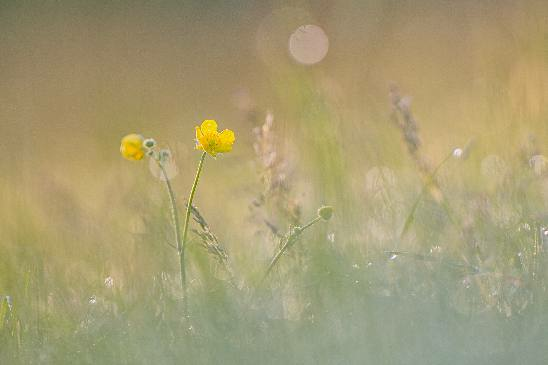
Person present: No